Aero A.35

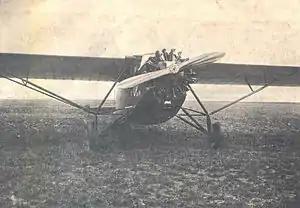

The Aero A.35 was a Czechoslovakian airliner of the 1920s and 1930s. Designed by Aero for long-range flight, with a transatlantic crossing in mind, it saw service with CSA although no such crossing was ever attempted. It first flew in 1929. A conventional high-wing monoplane, it was a very modern design for its day in all but one respect – the cockpit still had open sides. An extra passenger could also be accommodated here, beside the pilot.